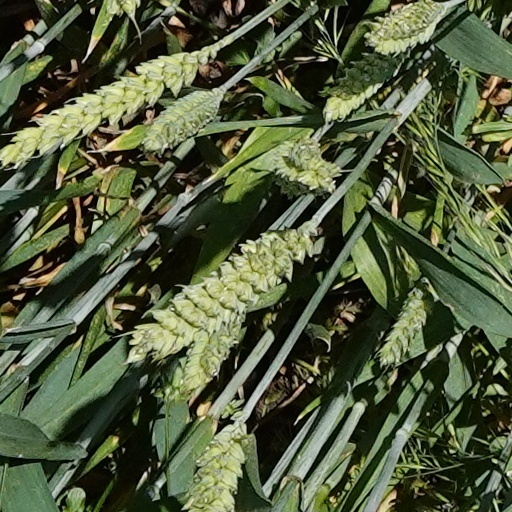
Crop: wheat